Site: brandenburg
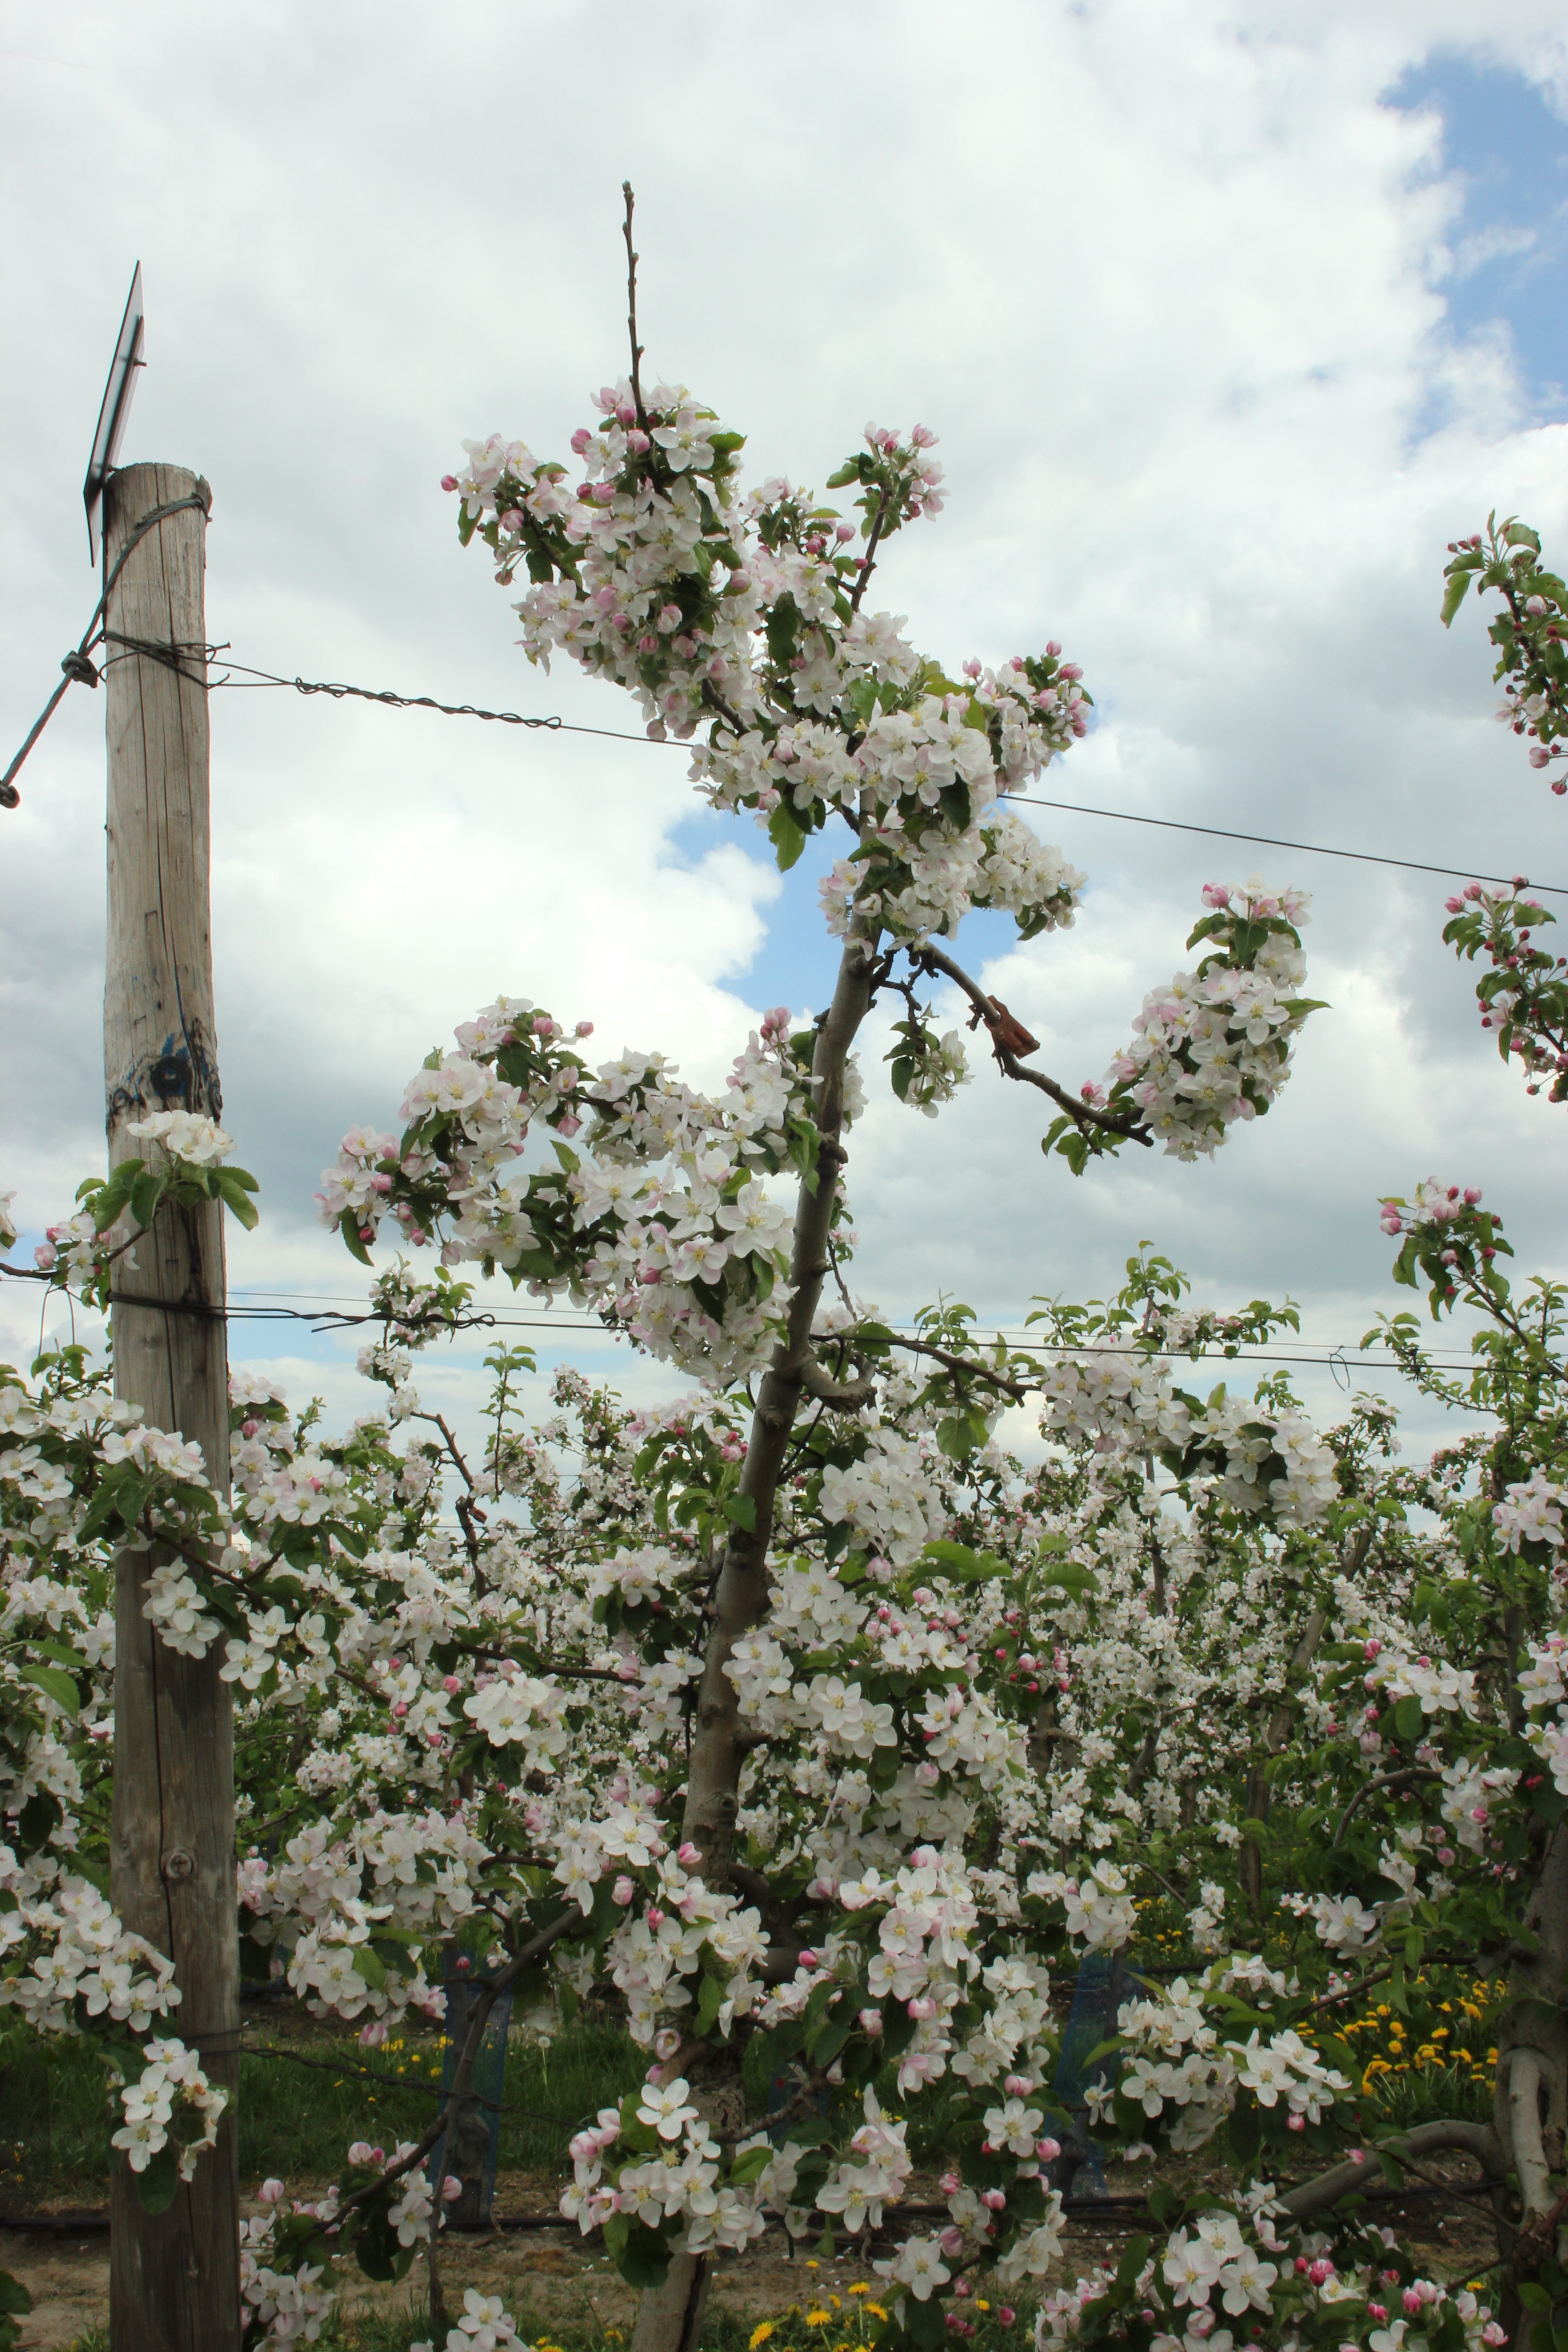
Growth stage (BBCH 65): Flowering